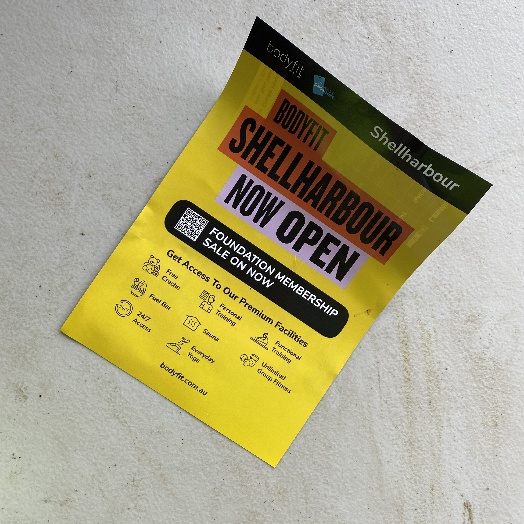
Label: Paper